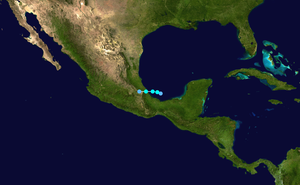
La tempête tropicale Jose a été la 10ᵉ de la saison cyclonique 2005 dans le bassin de l'océan Atlantique. Le nom Jose avait déjà été utilisé en 1981 et 1999.